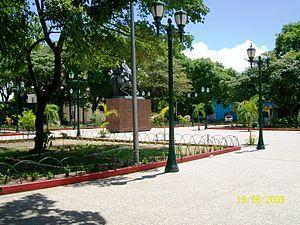
Cette page recense les statues équestres de Simón Bolívar.
La place Bolívar de Puerto Ayacucho est un espace public situé à Puerto Ayacucho, capitale de l'État d'Amazonas, au Venezuela. Elle est classée Monument national du Venezuela.
Puerto Ayacucho est une ville du Venezuela, capitale de l'État d'Amazonas et chef-lieu de la municipalité d'Atures. Elle est située sur les rives de l'Orénoque, en face du village colombien de Casuarito, à 550 km au sud de Caracas. Sa population, estimée à quelque 83 500 habitants en 2009, en fait la première ville de l'État.